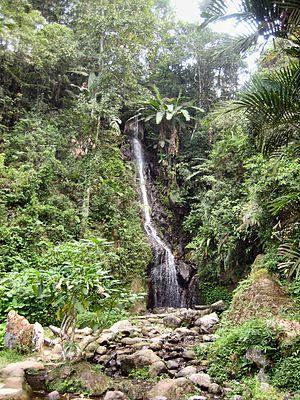
Le jardin botanique de Cibodas est un jardin botanique se situant sur les pentes du mont Gede, en Java occidental. Il est géré par l'Institut indonésien des sciences. Selon le Guide Michelin, il « contraste avec l'exubérance de la forêt alentour, partie intégrante du parc national du Gede Pangrango ».